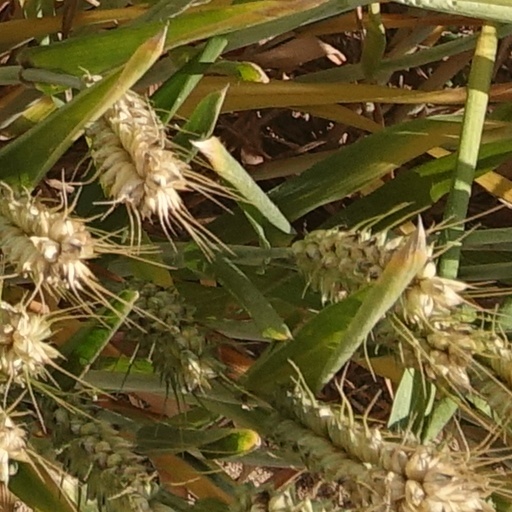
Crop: wheat